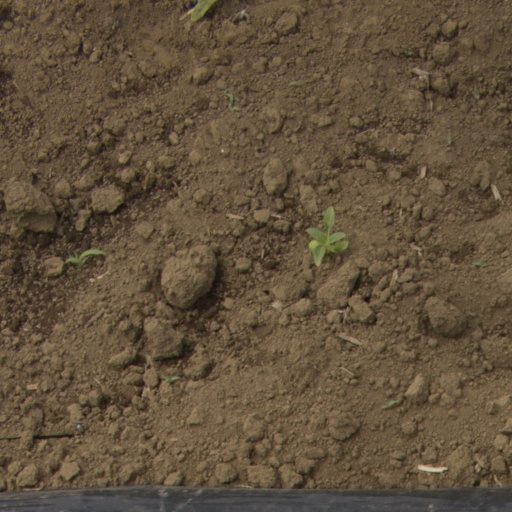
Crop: Jerusalem artichoke